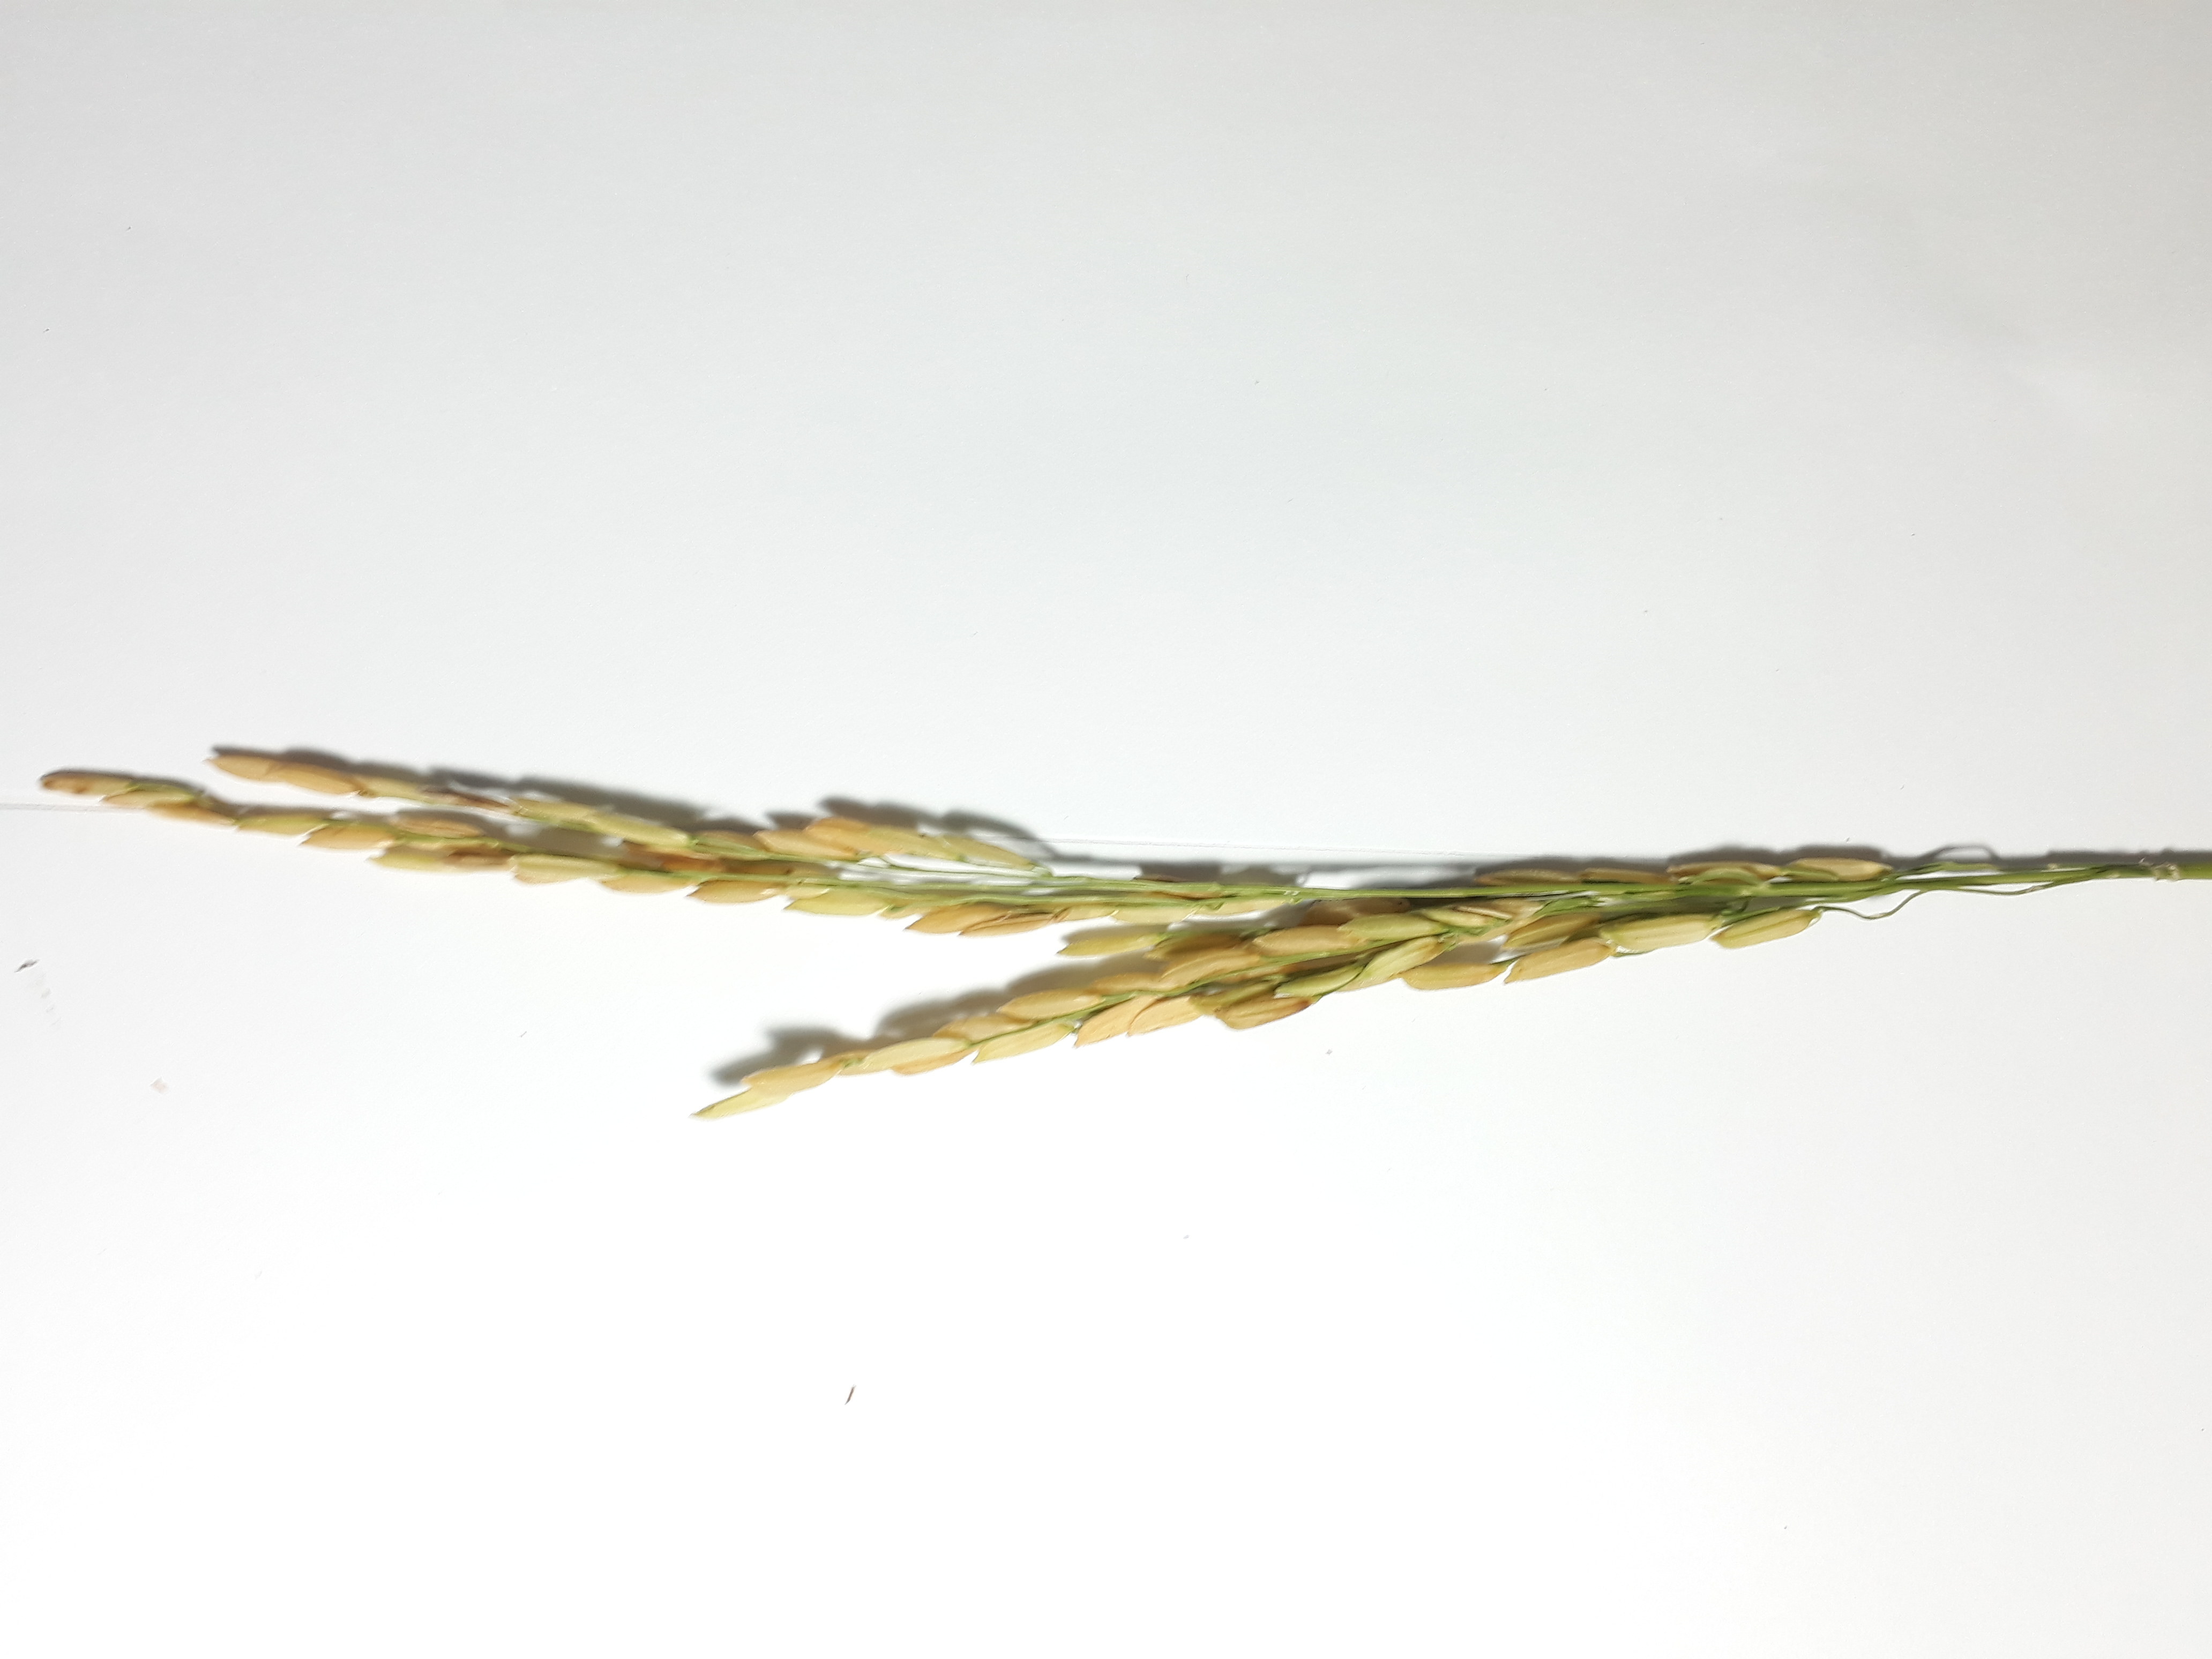
Label: Healthy